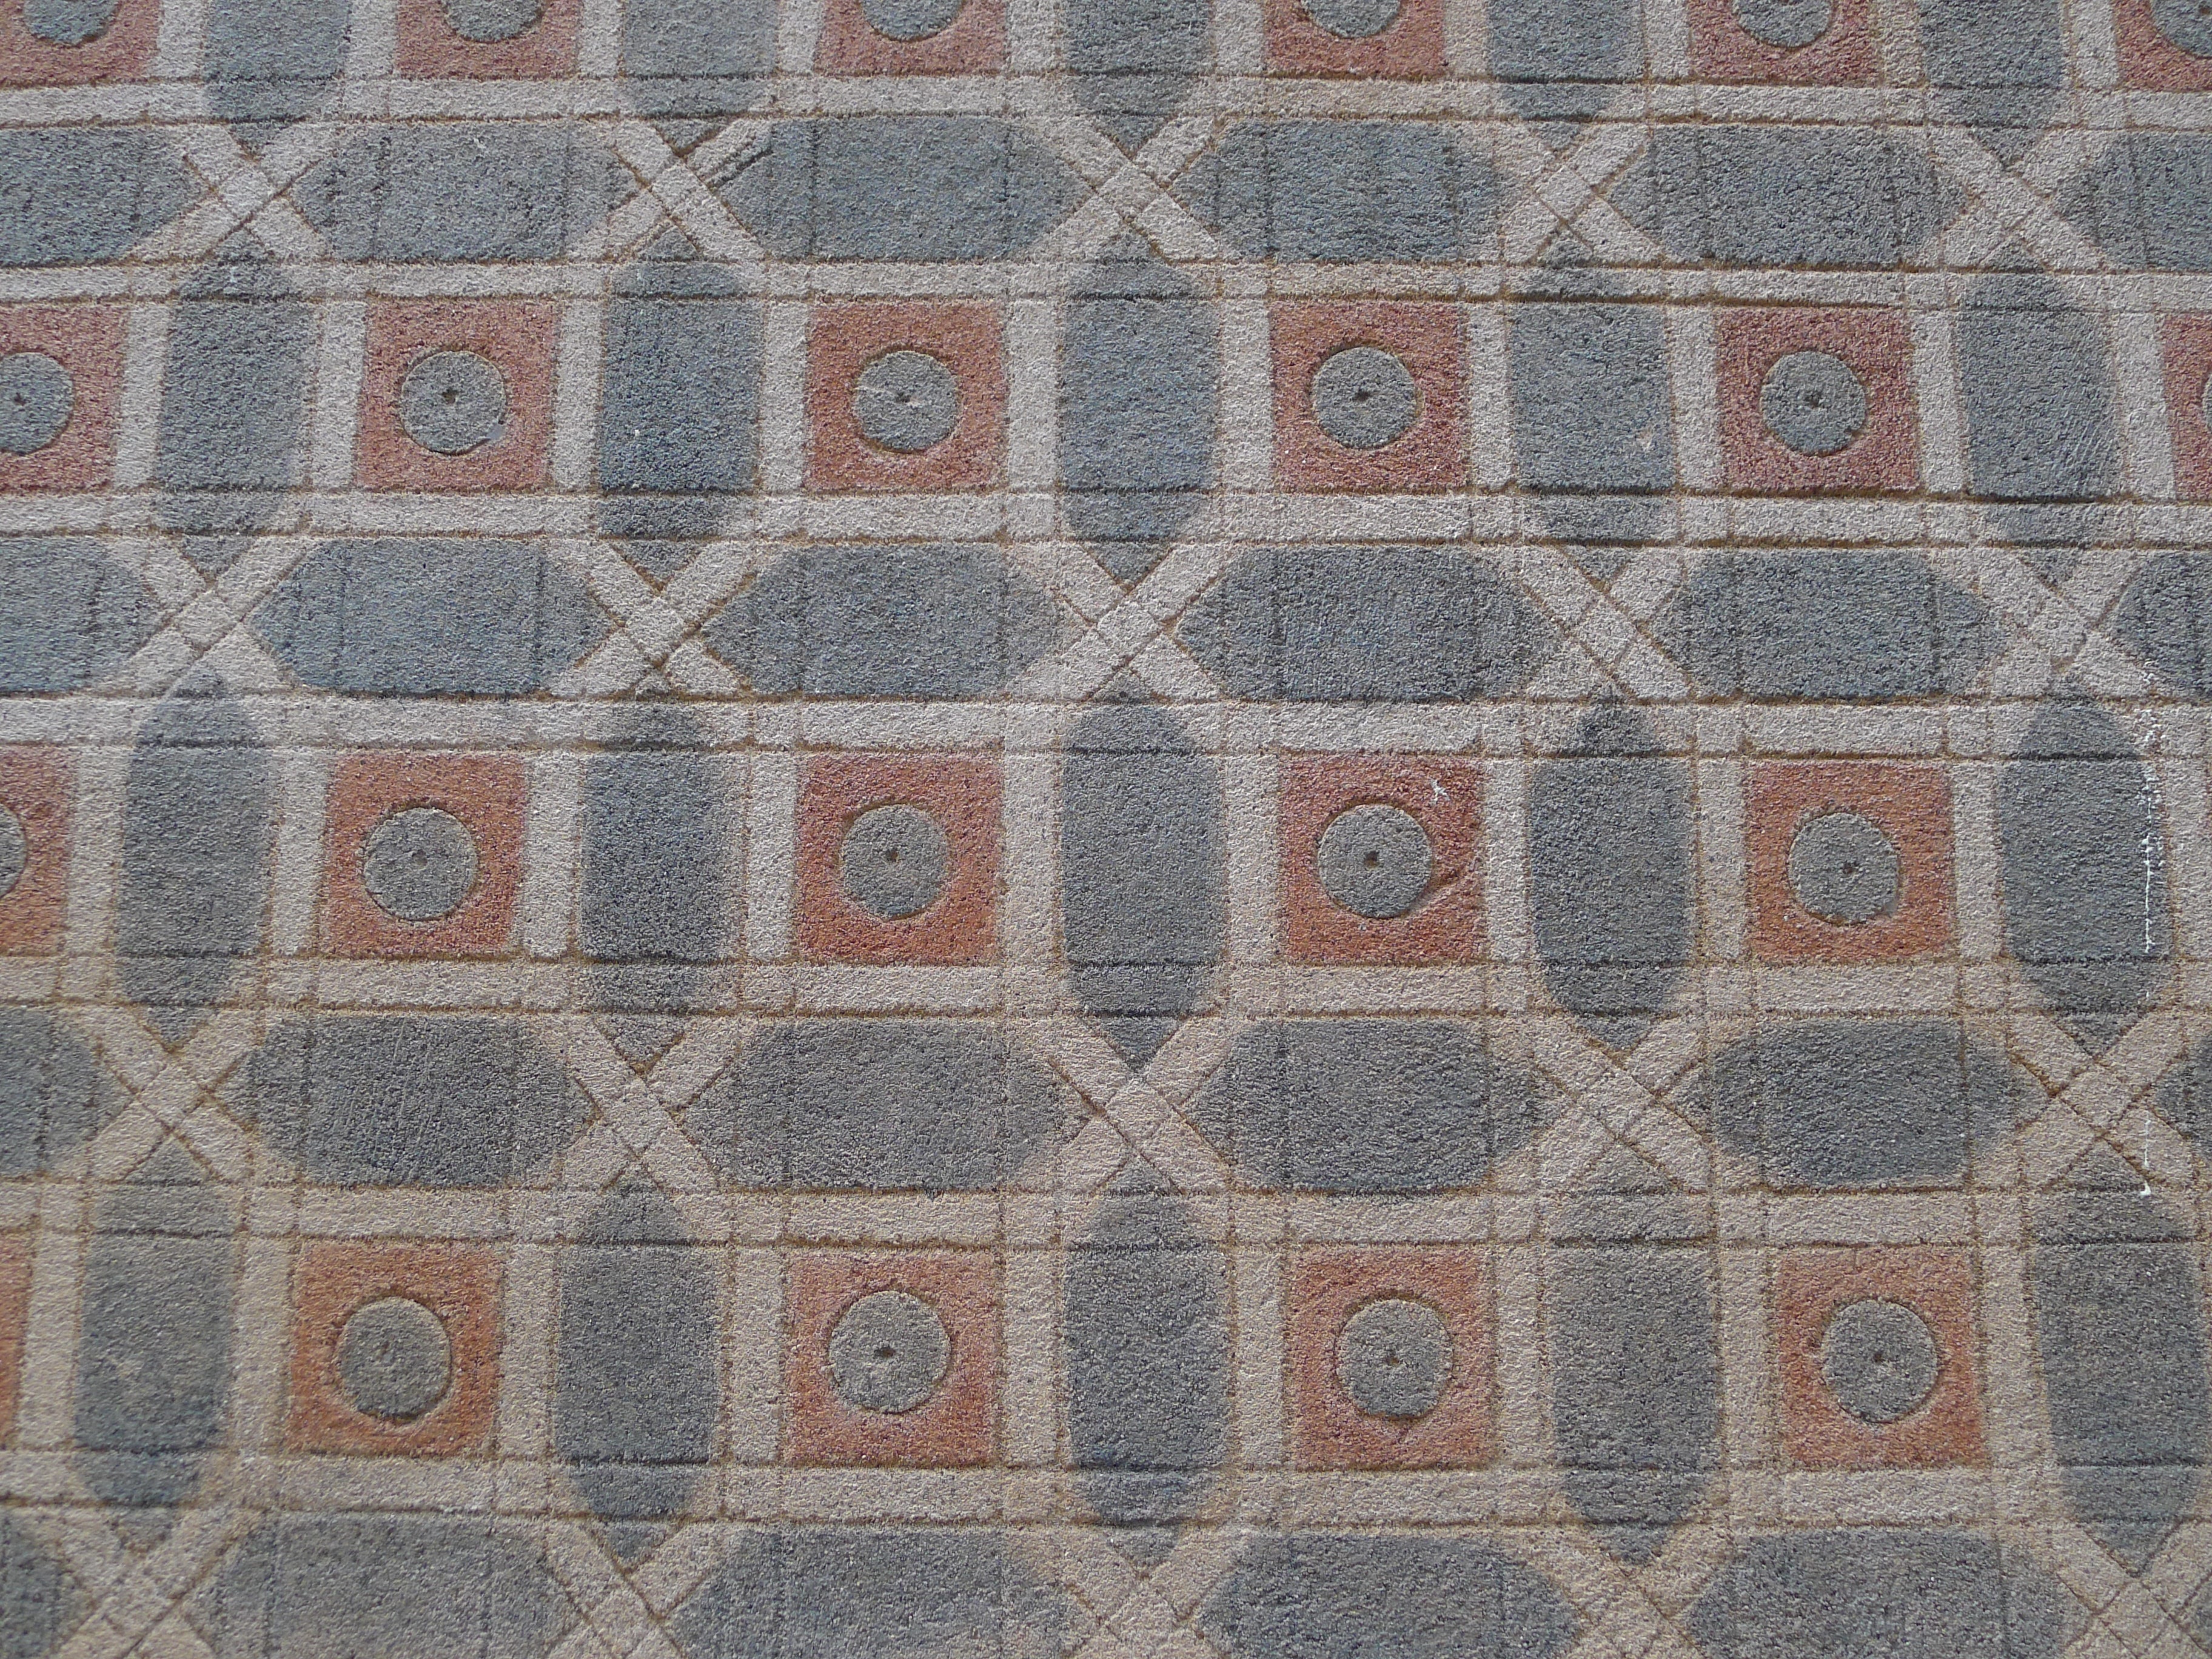
texture, floor, pattern, tile, cathedral, material, circle, textile, art, design, mosaic, malaga, flooring